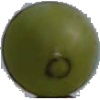
Label: Grape White 4